Hagerstown, Indiana

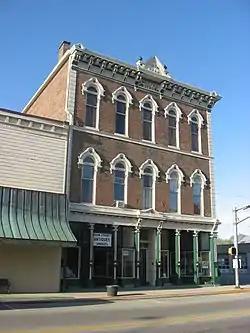
The Hagerstown IOOF Hall is listed on the National Register of Historic Places

As of the census of 2010, there were 1,787 people, 751 households, and 467 families living in the town. The population density was . There were 826 housing units at an average density of . The racial makeup of the town was 97.7% White, 0.6% African American, 0.2% Native American, 0.3% Asian, and 1.2% from two or more races. Hispanic or Latino of any race were 0.8% of the population.